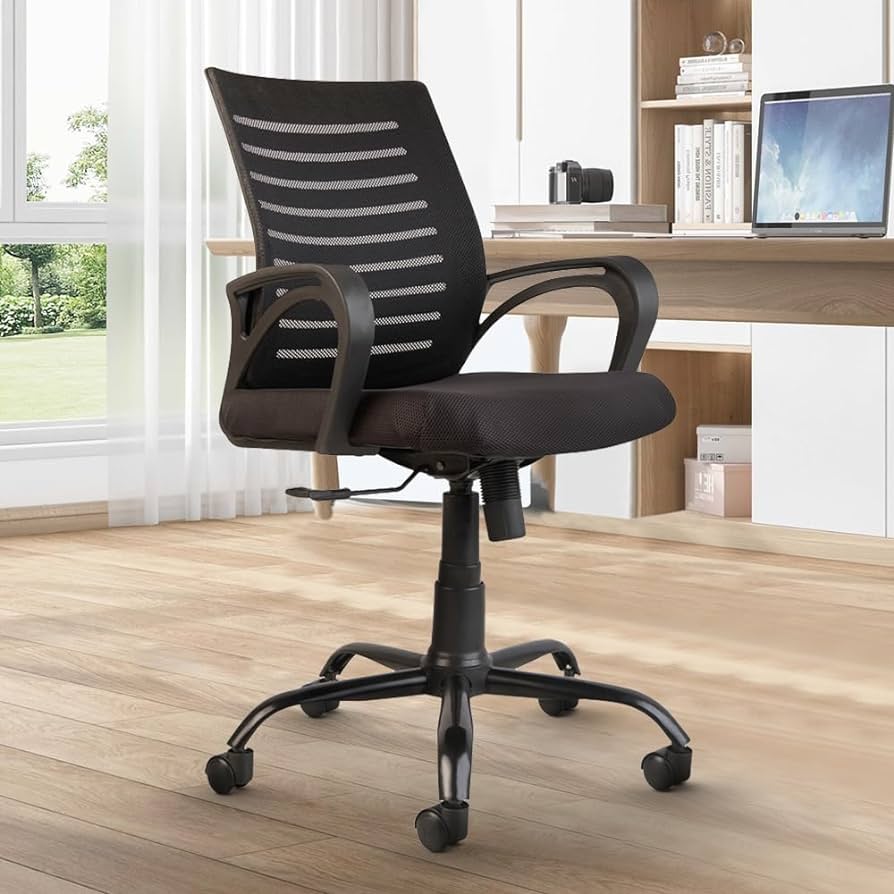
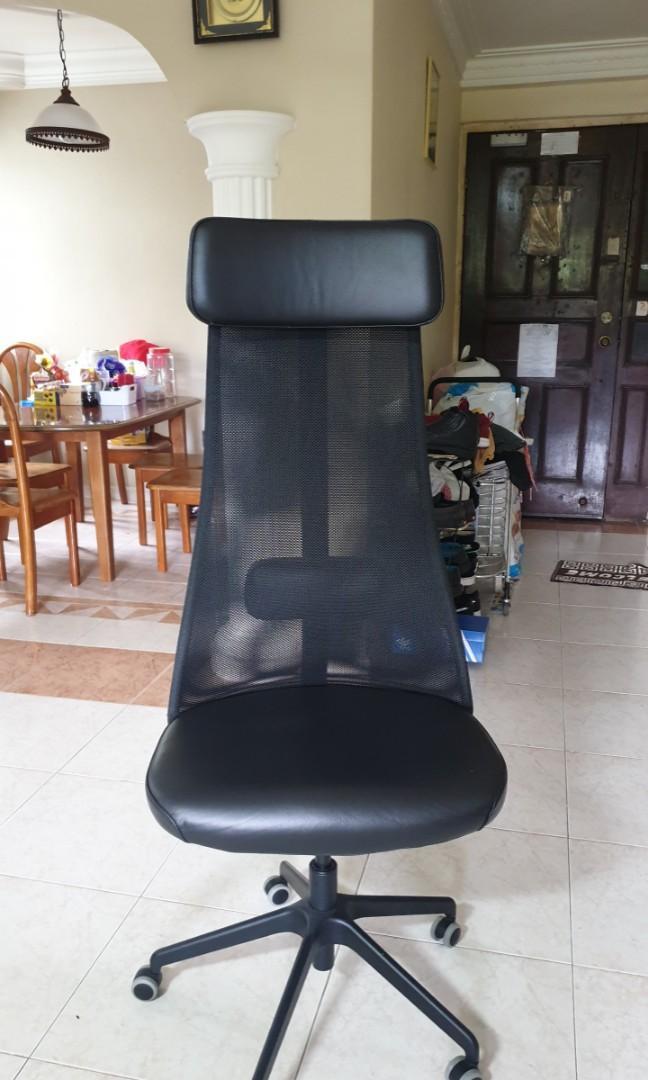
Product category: items_chair
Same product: no